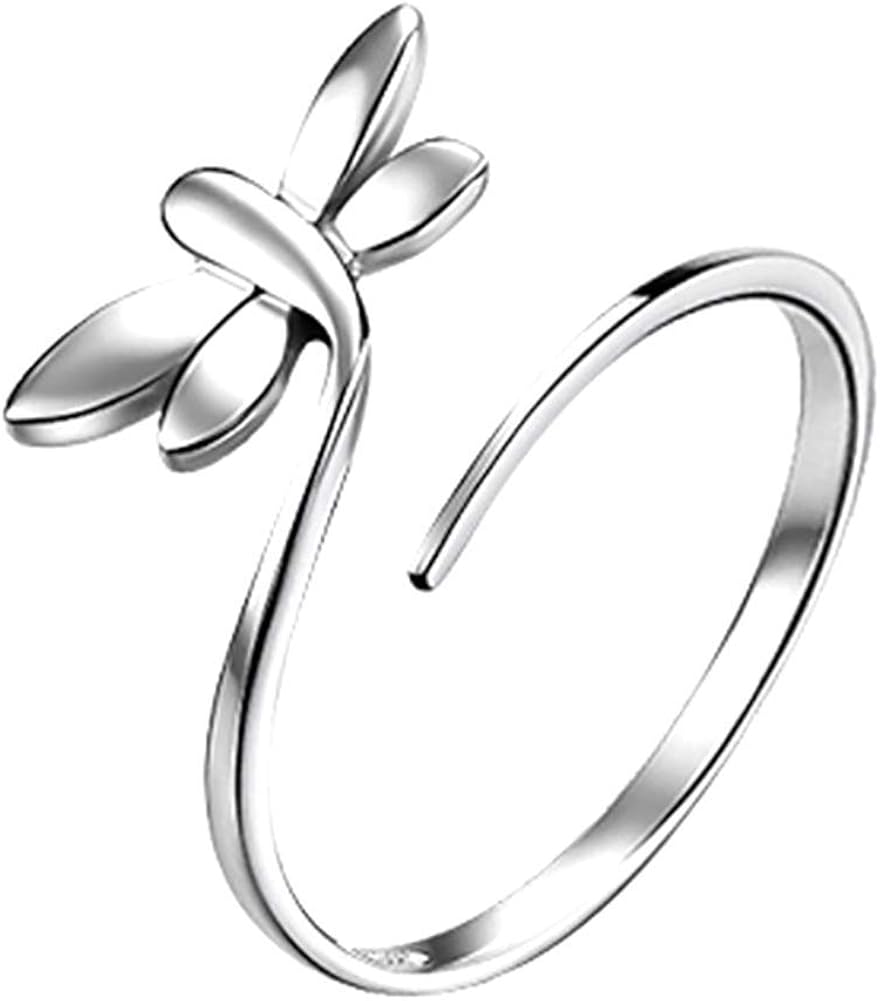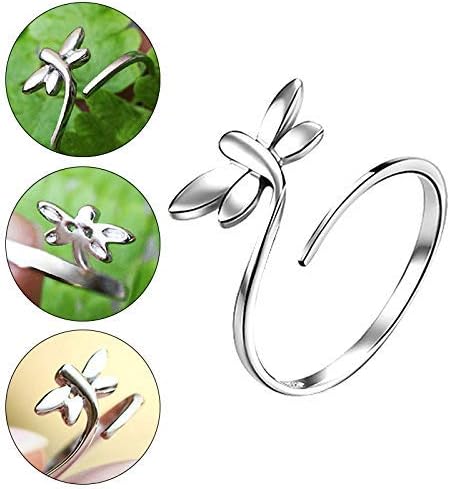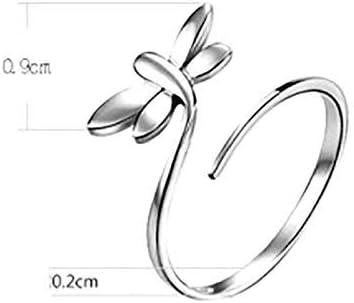
1X Women Ring Jewellery Elegant Dragonfly Adjustable Open Ring Wedding Party Thumb Knuckle Ring Stable Quality
Category: AMAZON FASHION
We respect and cherish each customer, if you have any questions whether before or after ordering, please feel free to contact us, we make every reasonable effort to supply service that satisfy your requirements.Material:AlloyNote：All dimensions are measured manually with deviation （ranged）at 1-2mm. If by any chance they are not, we are sorry for that.The pictures of the products on our website are taken from the actual products themselves, the colors and materials may look different due to different screens and sunlight.
Features: Material:Alloy | Perfect for all occasions: anniversary, engagement,hen party,banquet meeting, dating, wedding, daily wear | We love our customers, your satisfaction is our top priority, if you have any questions, please contact us, we will try our best to solve any problems you encounter. | A nice ring and the matching fashion earrings+bracelet would be a perfect accessory | It is also a good choice as a birthday gift for your good friends or relatives | Setting type: Prong